Shivarjuna

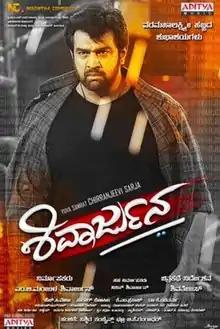
Film poster

Shivarjuna is a 2020 Indian Kannada-language masala film written and directed by Shiva Thejas. The film is being produced by M.B. Manjula Shivarjun. It features Chiranjeevi Sarja (in his last role before his unfortunate death) and Amrutha Iyengar along with Akshatha Srinivas in the lead roles. The supporting cast includes Kishore, Tara, Avinash, Kuri Prathap. The score and soundtrack were composed by Surag Kokila, while the cinematography and editing were handled by H C Venu and K. M. Prakash. The film is the remake of the 2004 Tamil film "Giri" starring Chiranjeevi's uncle Arjun Sarja in the lead role.